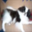
Label: dog